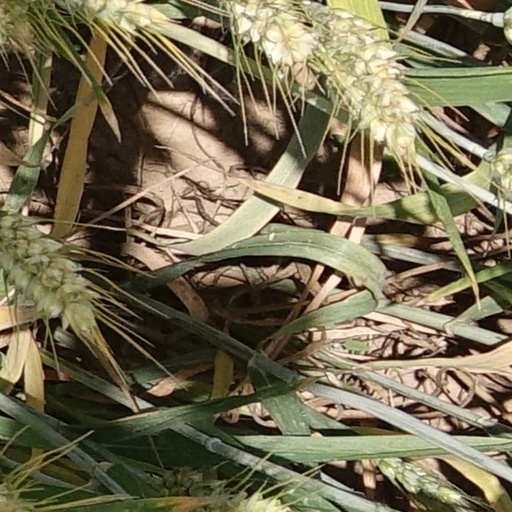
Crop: wheat